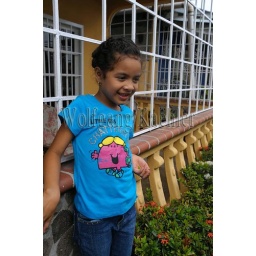
Panama, near panama city, community of san carlos, street scene with girl